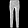
Label: Trouser